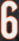
Number: 6